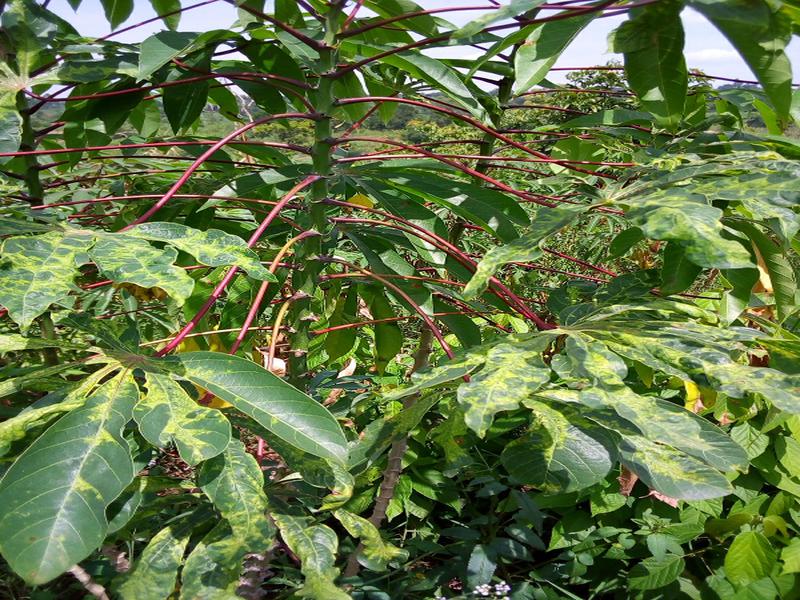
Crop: cassava
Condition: mosaic_disease